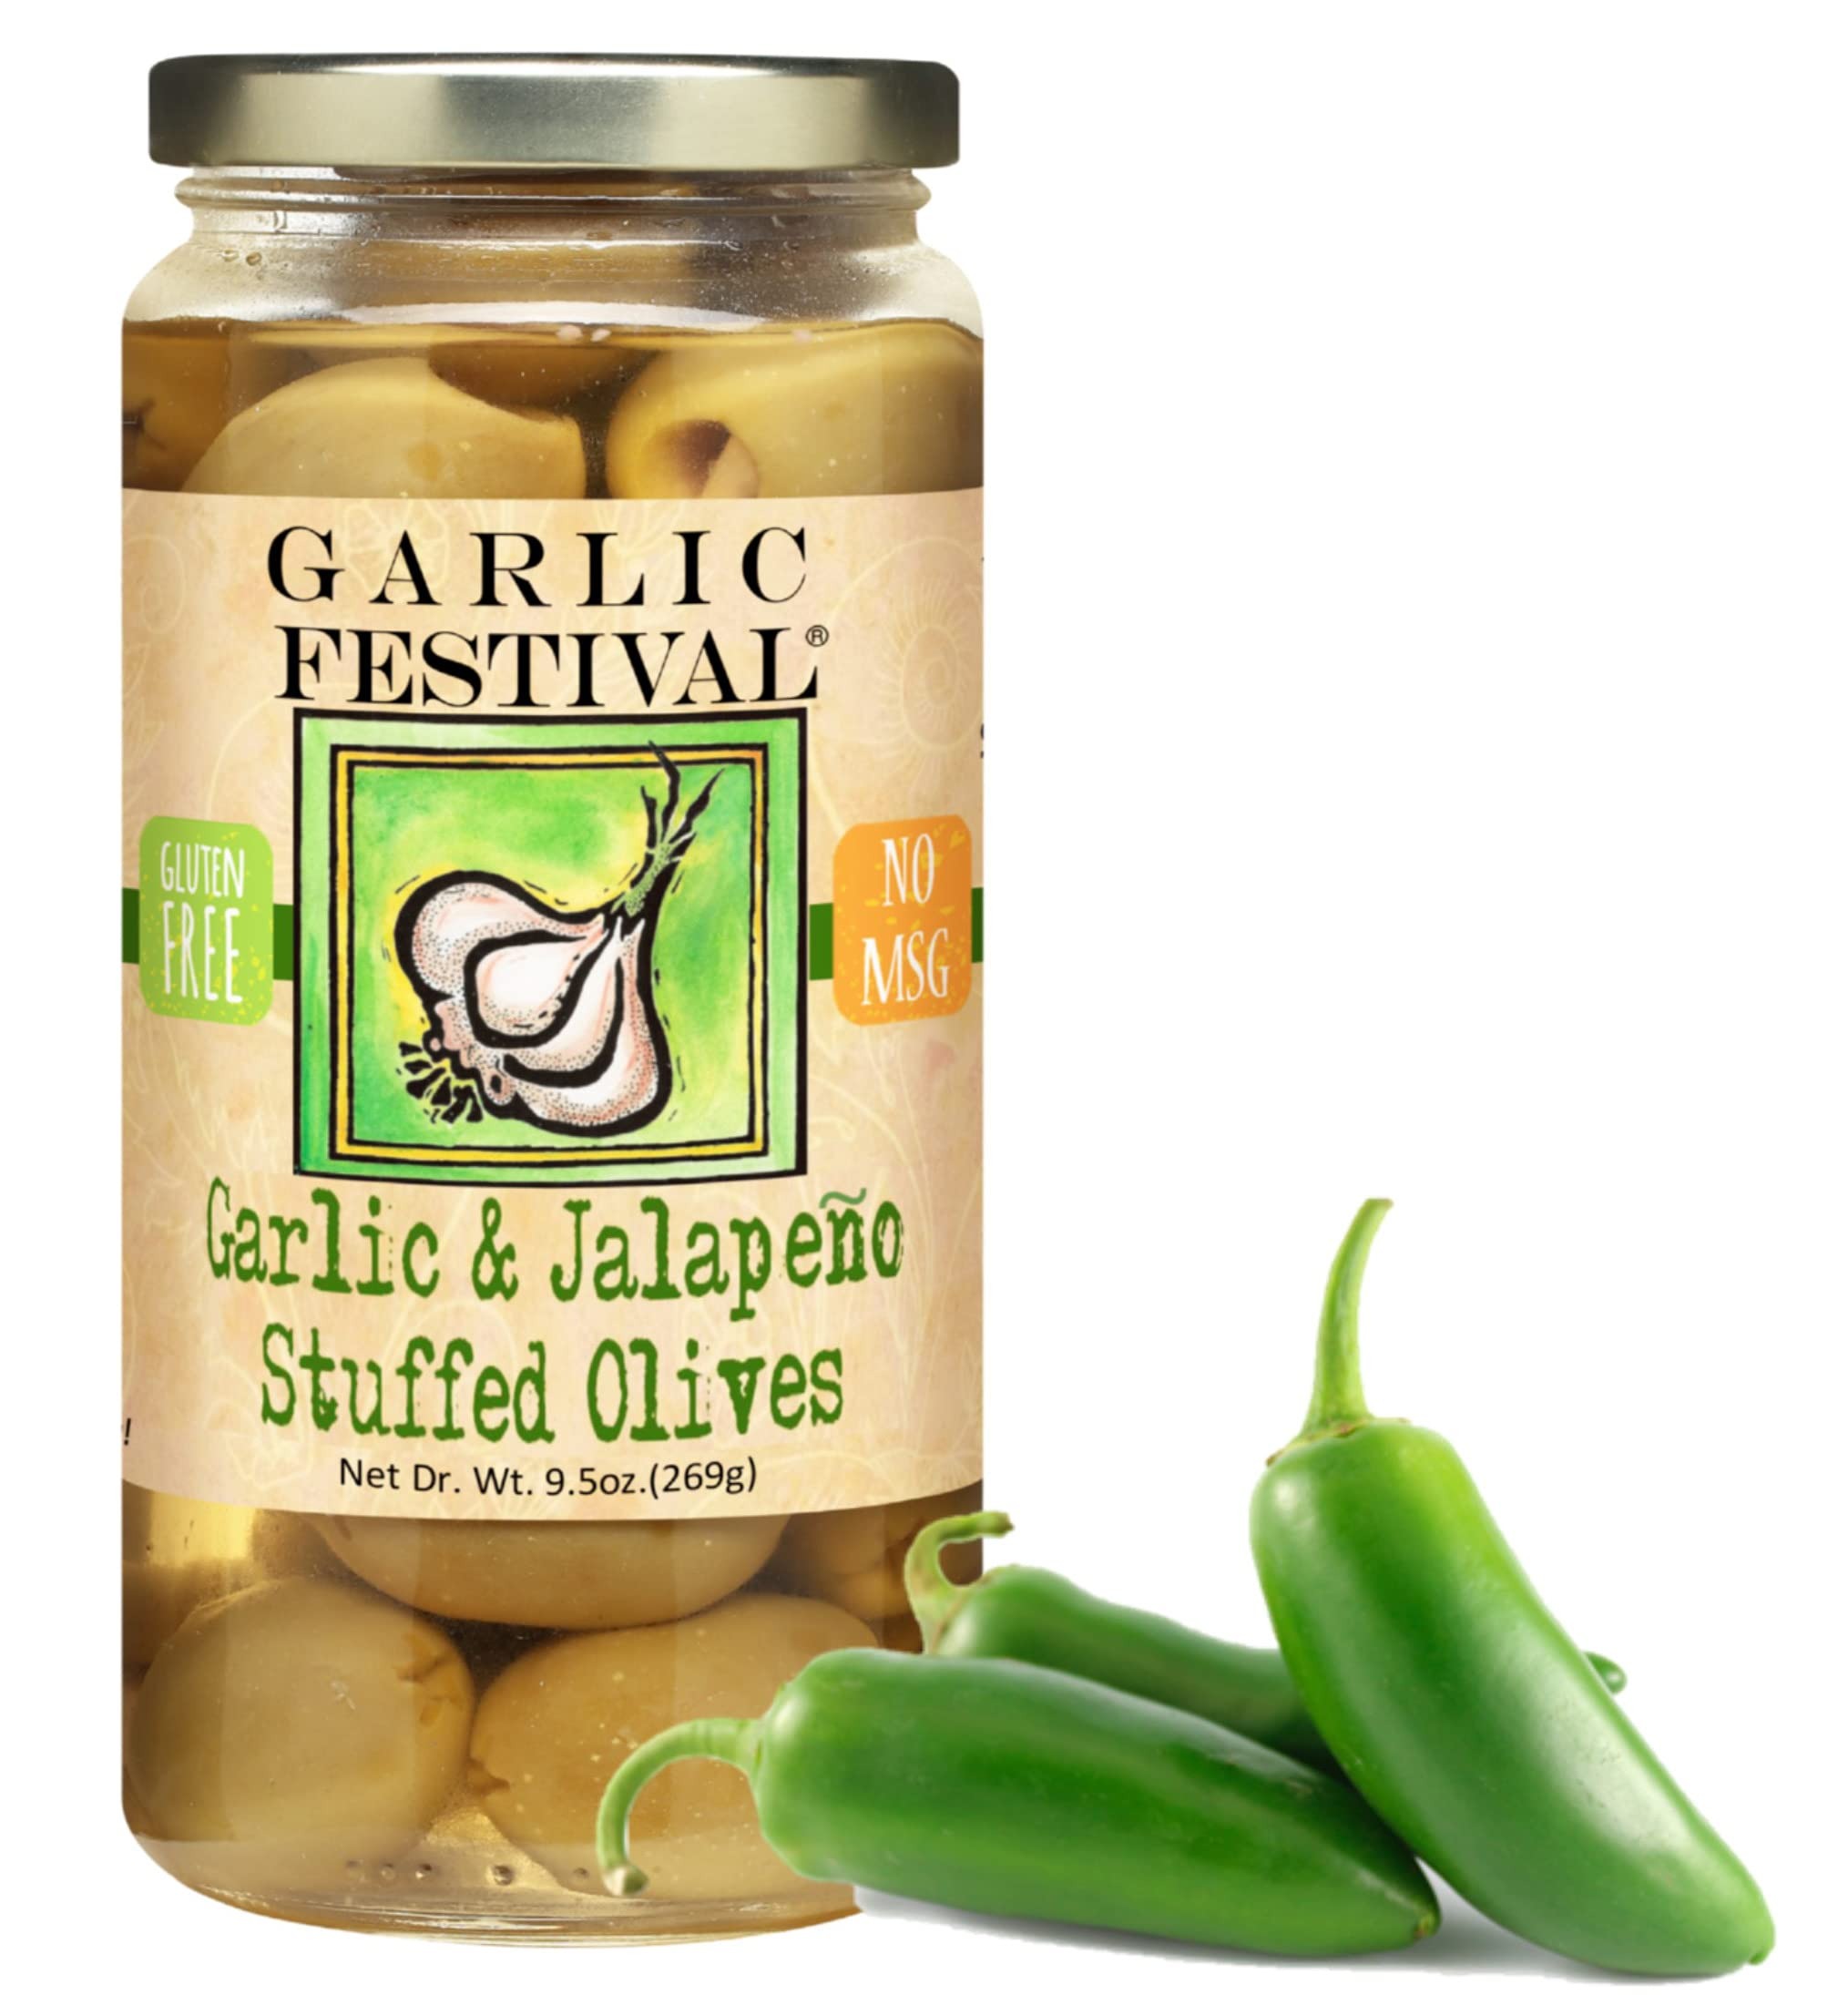
Item Name: Garlic Festival Foods Garlic & Jalapeno Stuffed Large Olives 9.5 oz dry wt.
Bullet Point 1: "AMAZING, SUCCULENT & DELICIOUS" are just a few of the words that have been used to describe our Garlic and Jalapeno Stuffed Olives.
Bullet Point 2: PLUMP DELICIOUS OLIVES are stuffed with Garlic and jalapeno slices to create a zesty treat sure to tantalize your taste buds.
Bullet Point 3: ADD TO MARTINIS, relish platters, chop into your cooking or eat them right out of the jar. May contain pit fragments.
Bullet Point 4: Gluten Free
Bullet Point 5: No MSG
Product Description: "Amazing! Awesome!, and Succulent" are just a few of the words that have been used to describe our Garlic and Jalapeno Stuffed Olives. These California-grown olives are stuffed with Garlic and jalapeno slices to create a zesty treat sure to tantalize your taste buds. Add to martinis, relish platters, chop into your cooking or eat them right out of the jar. Net Wt. 16 oz. (9.5 oz. d.w.) May contain pit fragments.
Value: 9.5
Unit: Ounce

Price: 20